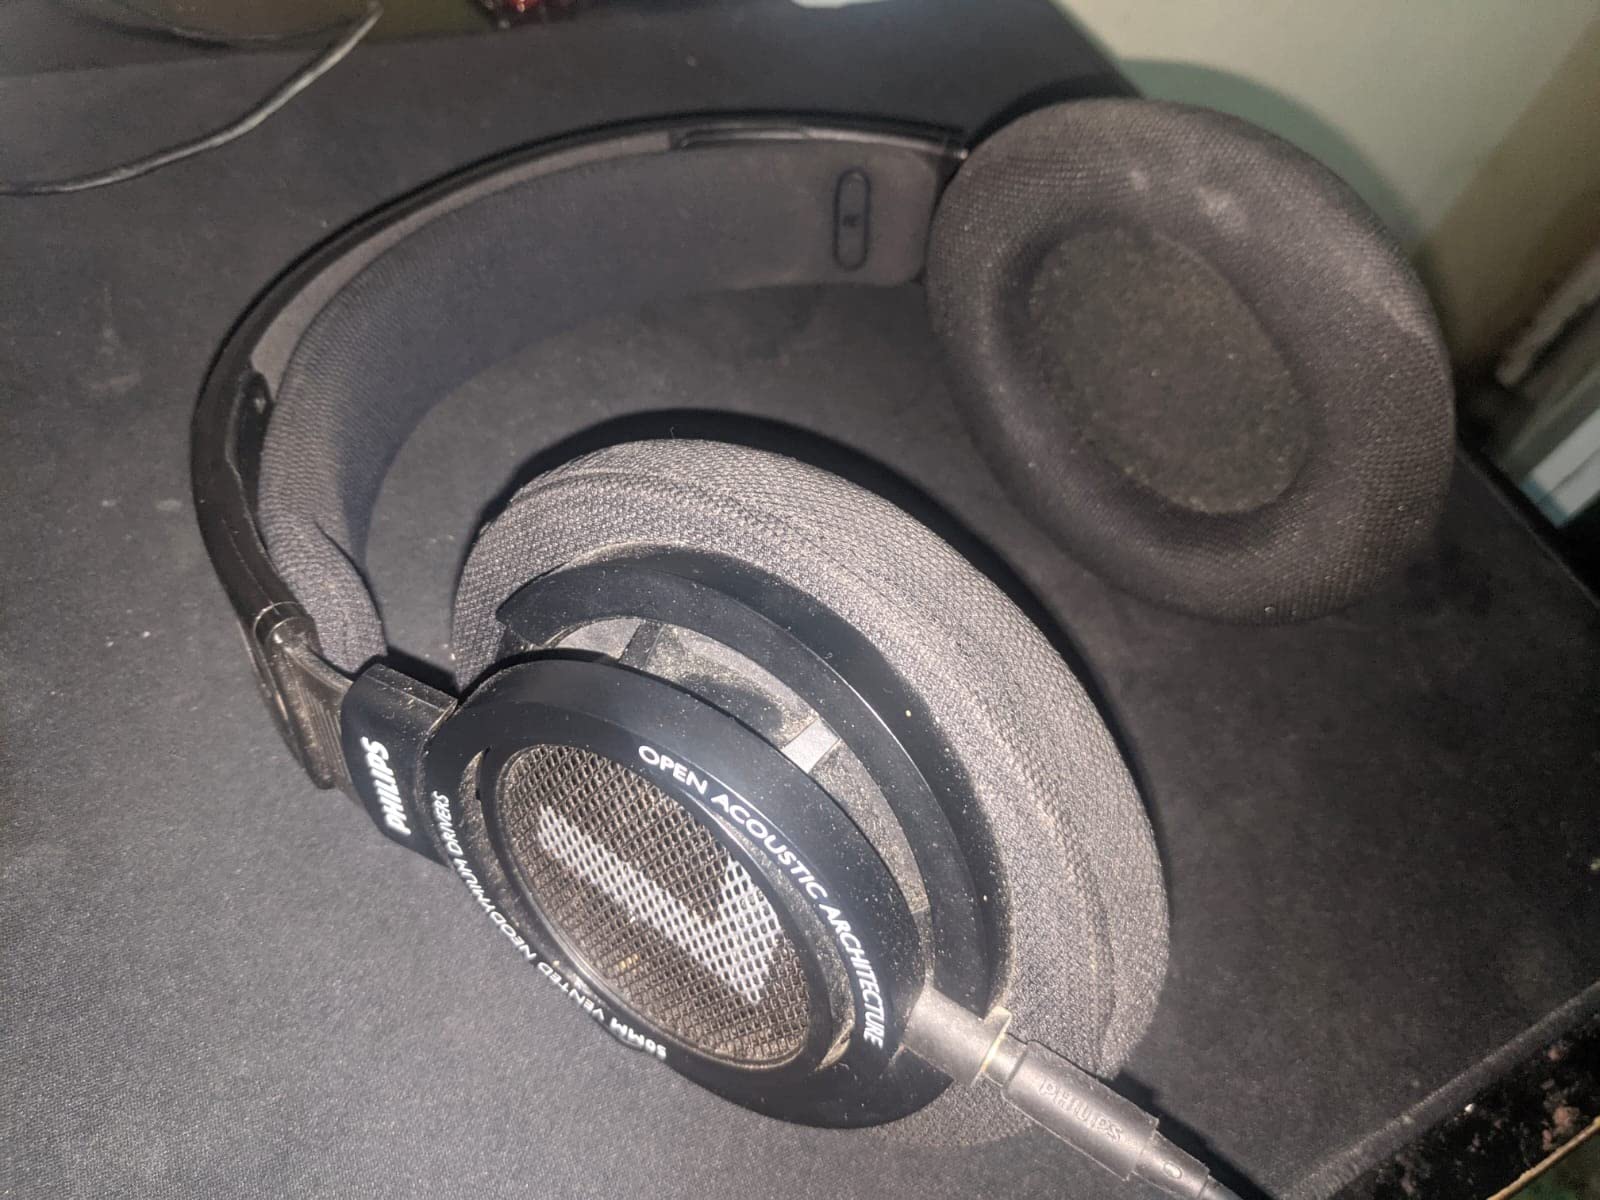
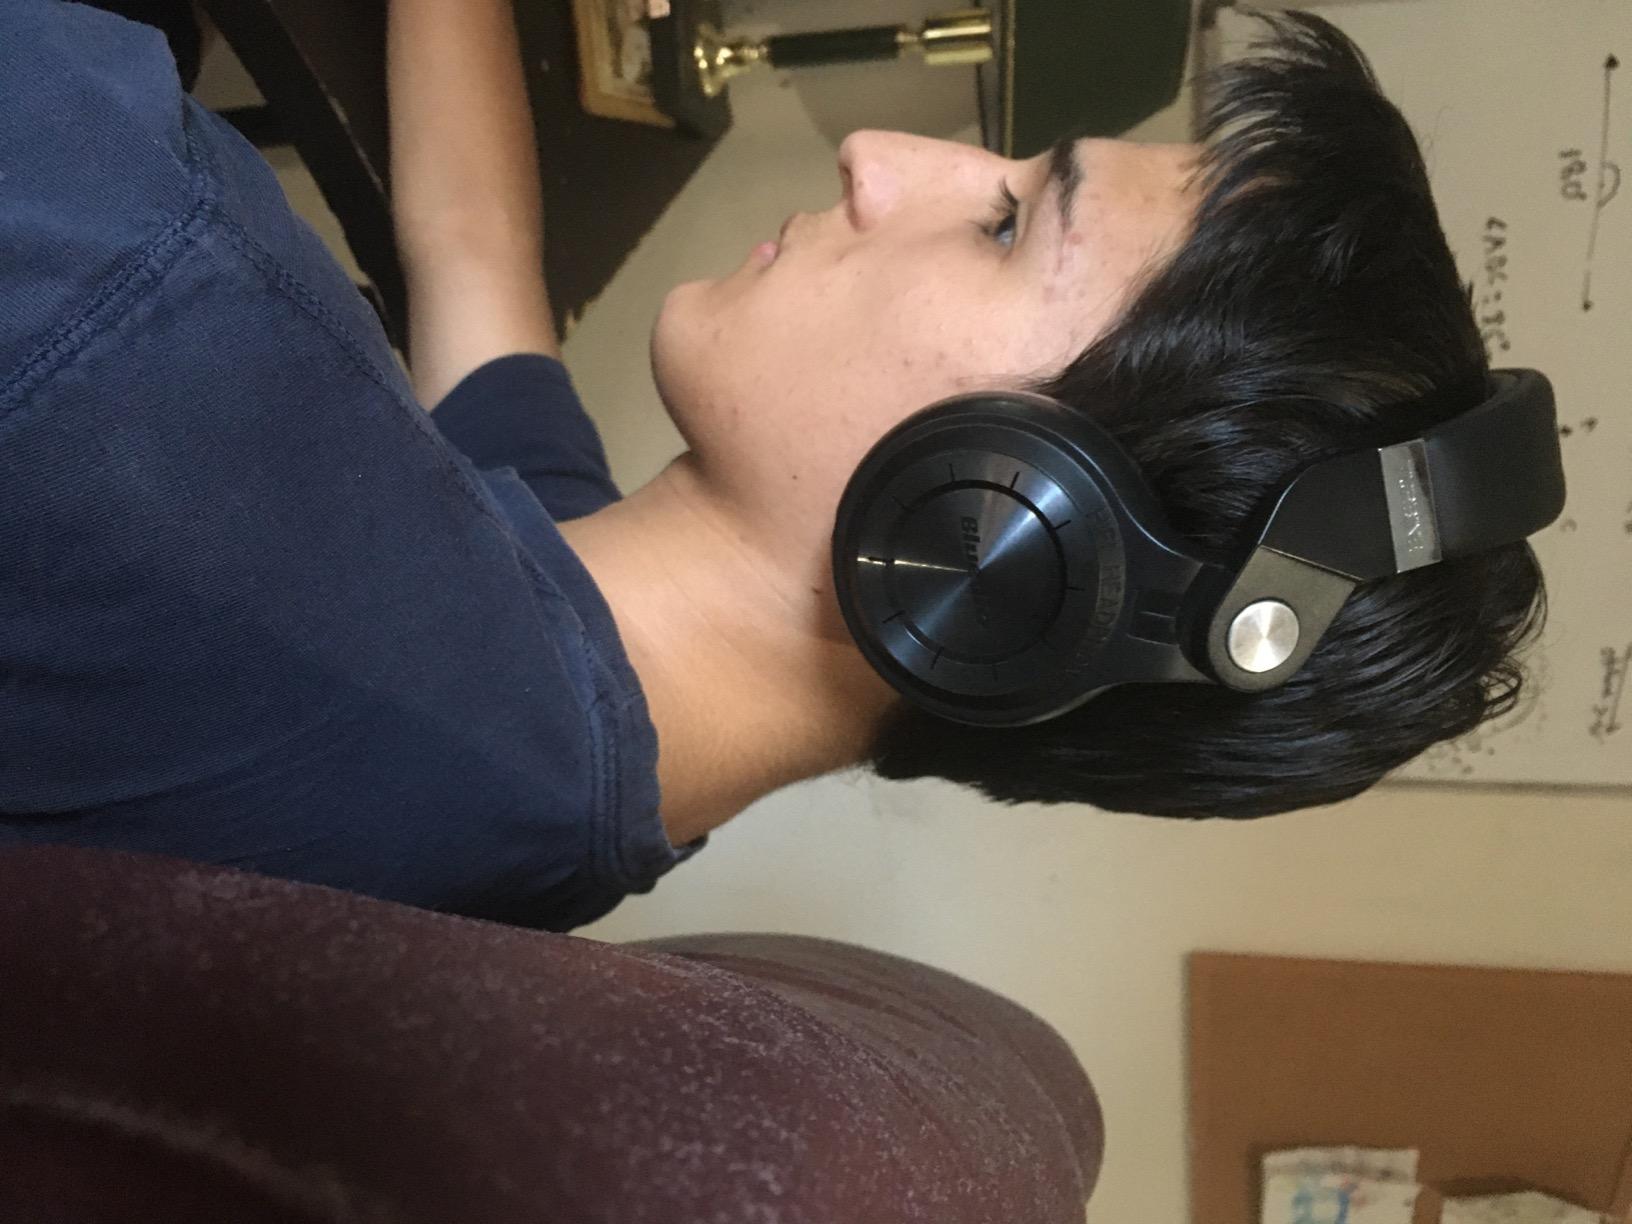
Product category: headphones
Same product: no